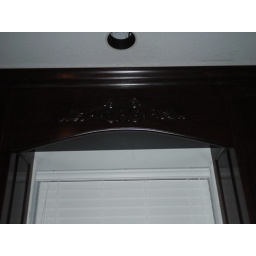
Scrollwork above the sink and window